Álvaro Antón (footballer, born 1994)

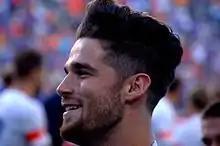
Antón in 2016

Álvaro Antón Ripoll (born 18 May 1994) is a Spanish footballer who plays as a right winger. In 2014, he played for UD Alzira in the group VI of the 2014–15 Tercera División, the fourth division of Spanish football. He played four times for FC Cincinnati in the 2016 USL season.